Alexander Zelenko

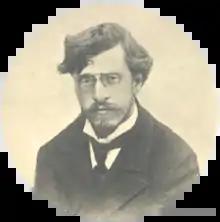

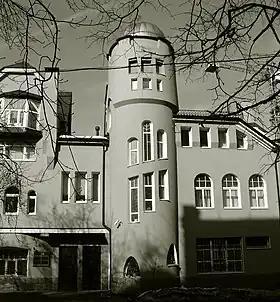
Communal Club for working children in Vadkovsky Lane, Moscow, 1907

Alexander Ustinovich Zelenko (1871–1953), was a Russian and Soviet architect and educator, a pioneer in settlement movement and vocational education. Originally a practitioner of "provincial" Art Nouveau in Samara and Moscow, he later joined the camp of rationalists and focused on perfecting school and museum designs.